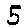
Label: 5